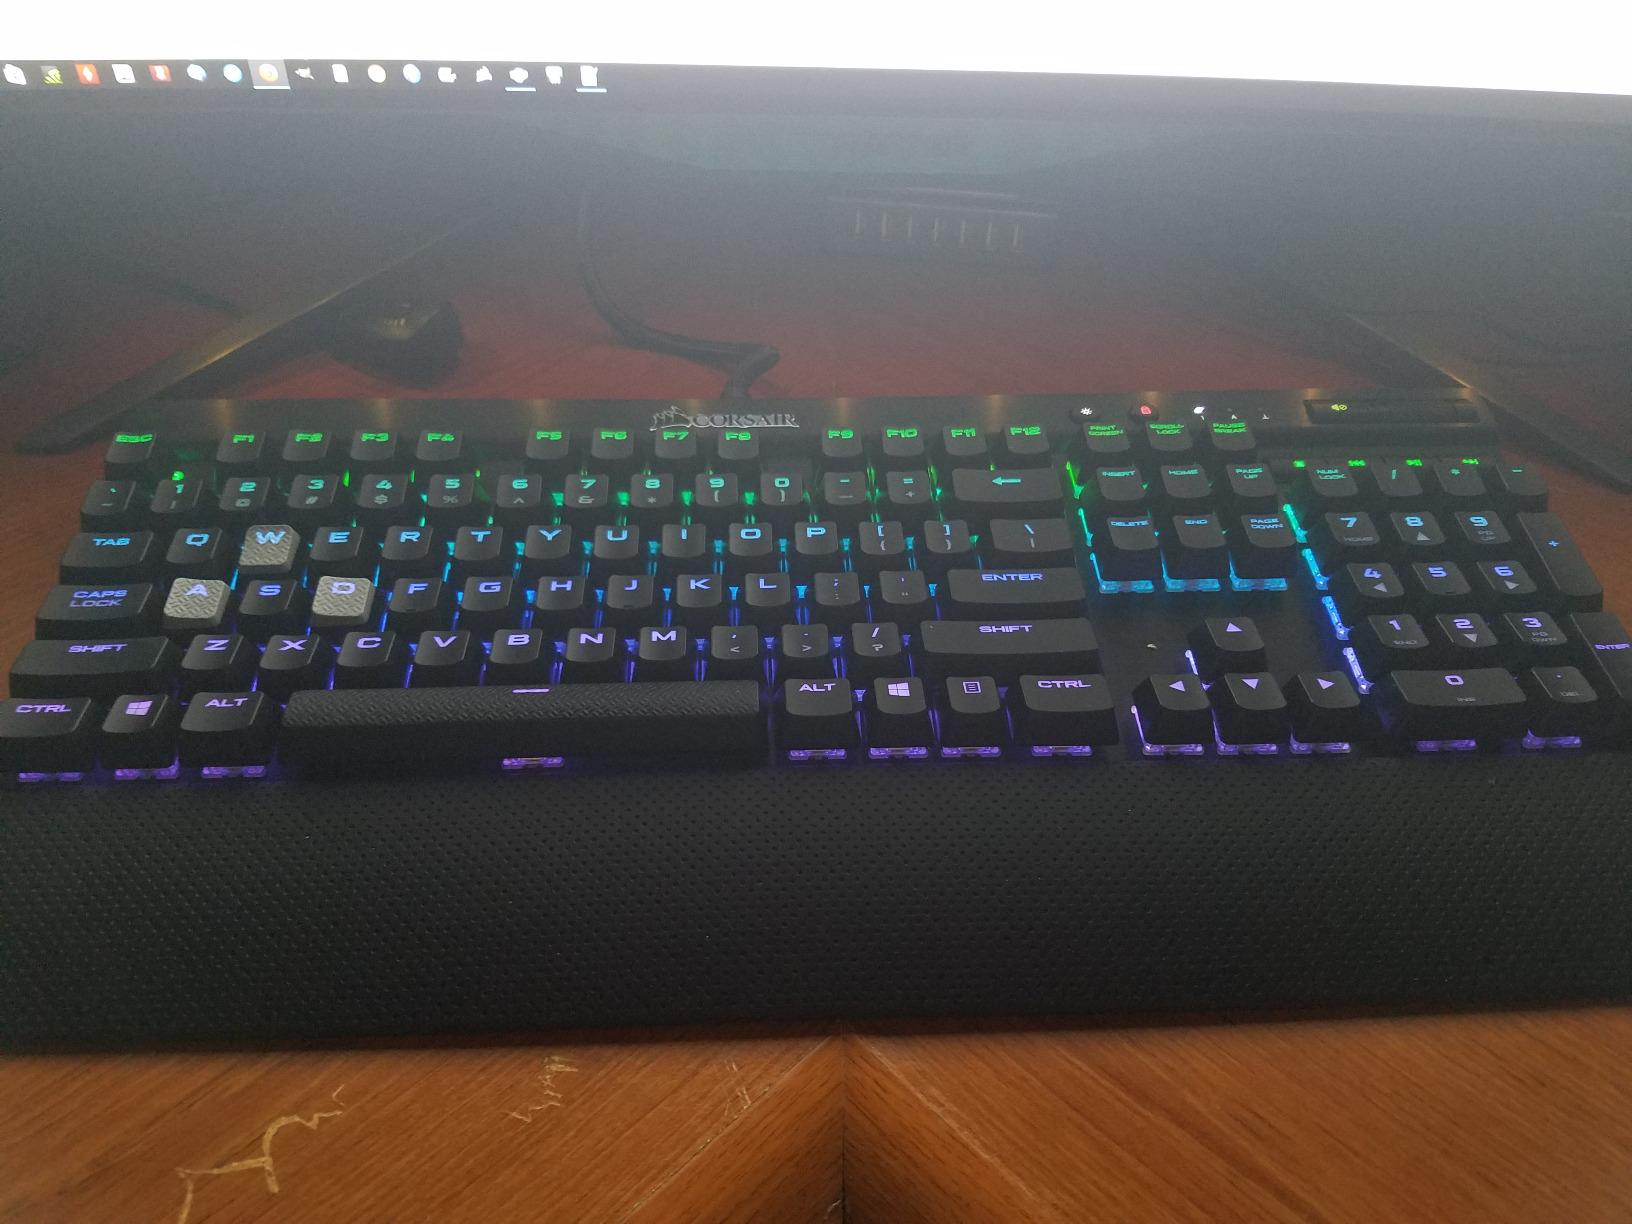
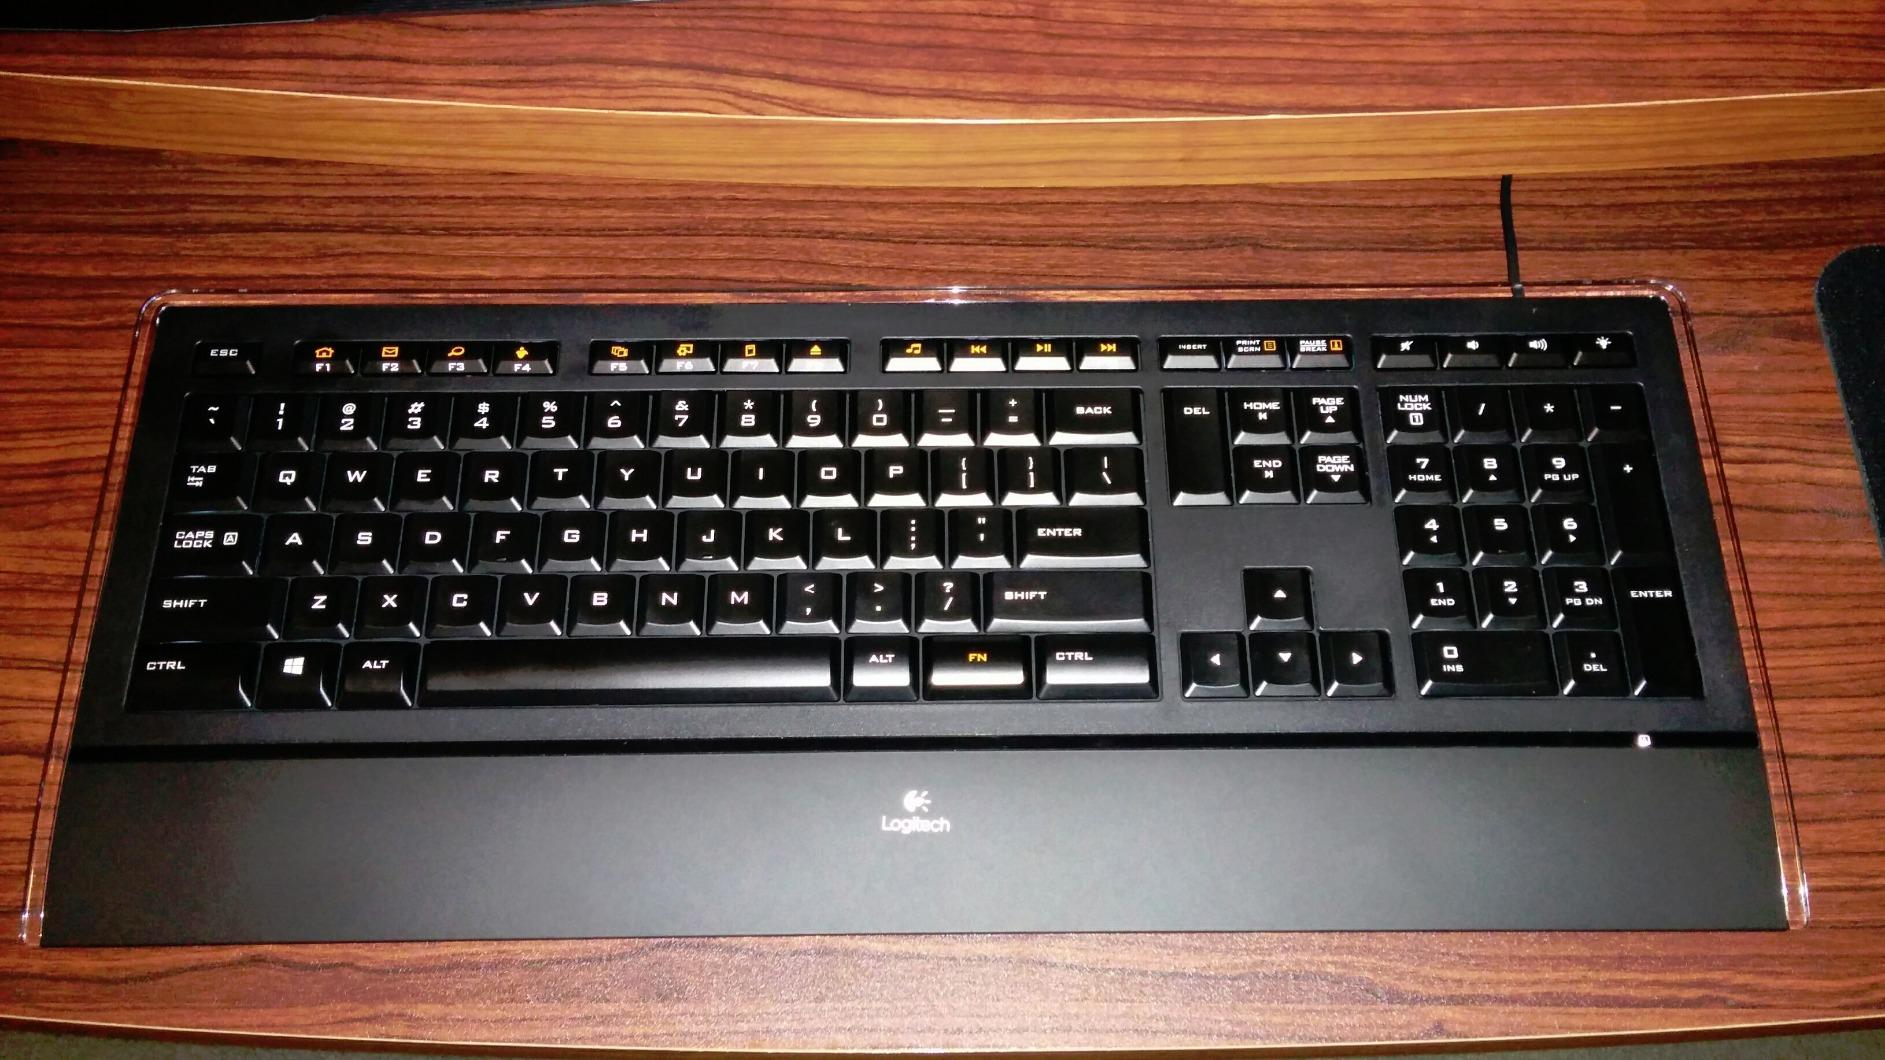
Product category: keyboard
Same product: no